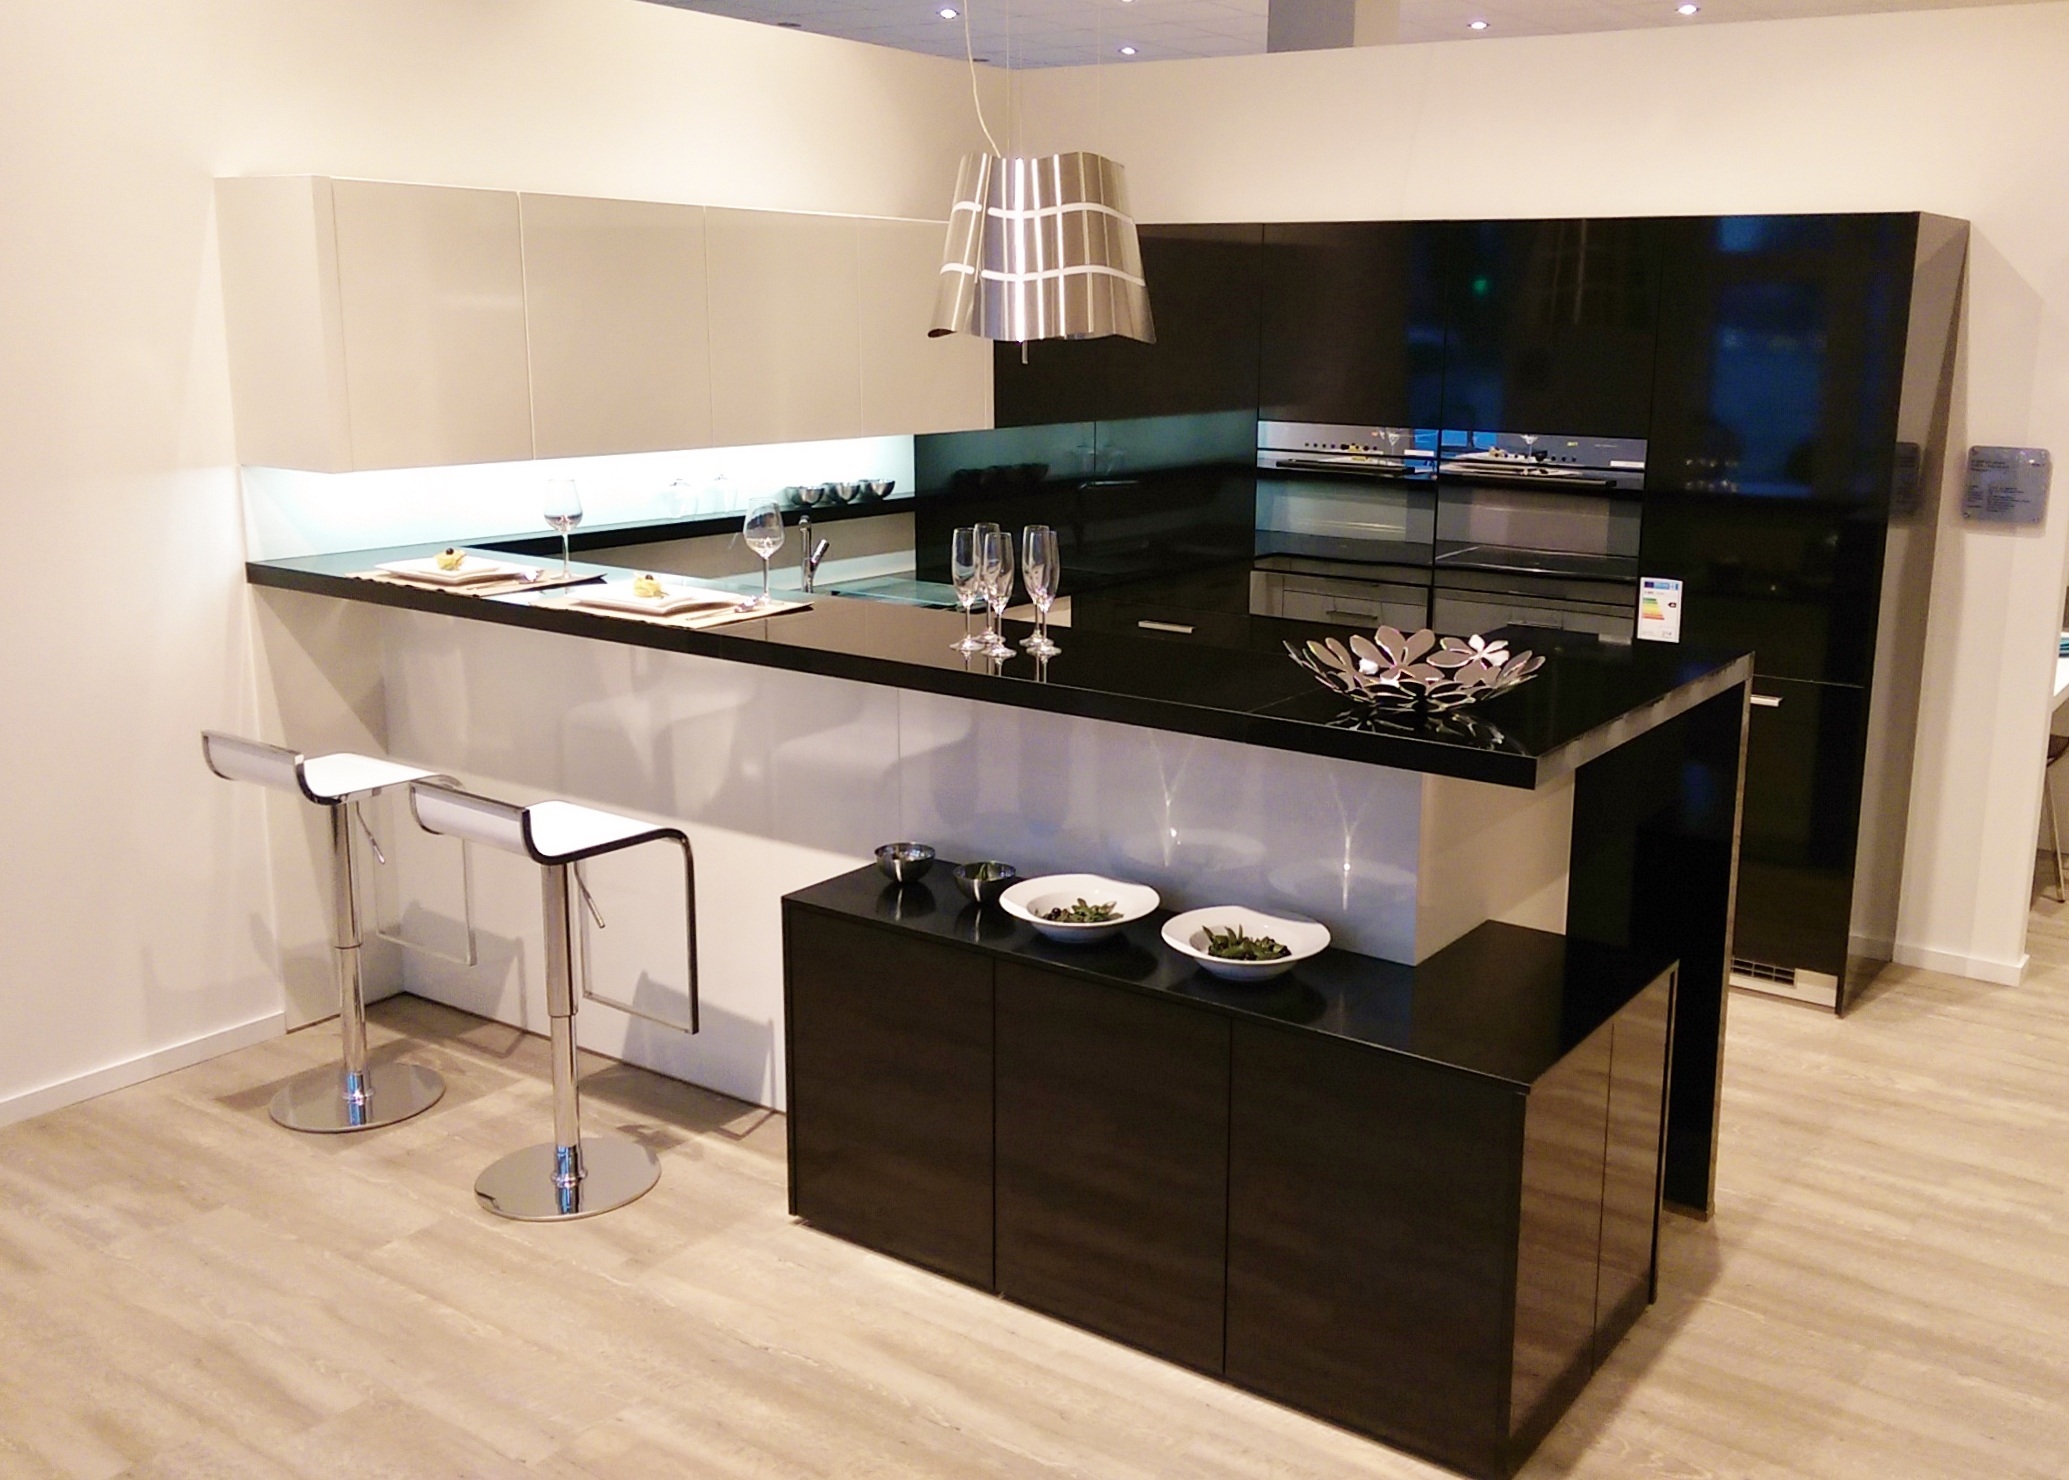
table, wood, floor, food, kitchen, property, furniture, room, countertop, interior design, design, hardwood, planning, exhibition, presentation, stylish, real estate, flooring, wood flooring, cabinetry